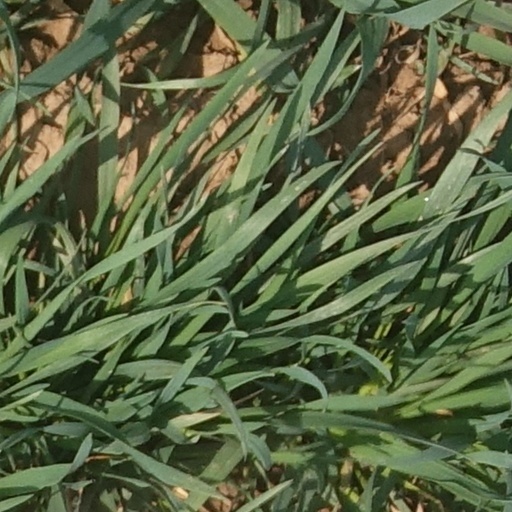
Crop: wheat